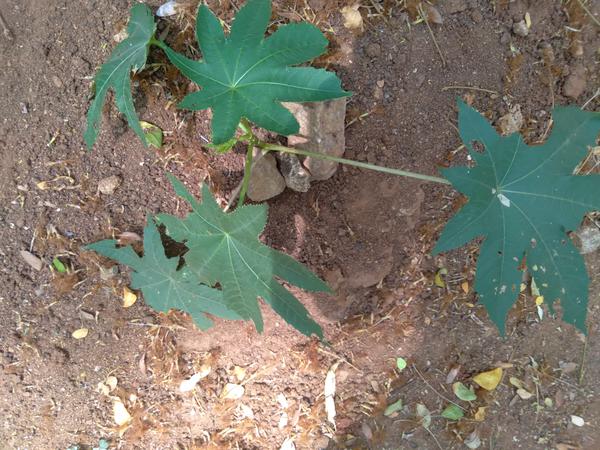
Plant: Castor